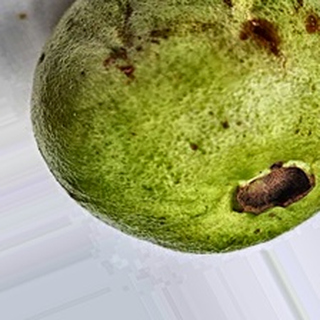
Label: guava_fruit_fly